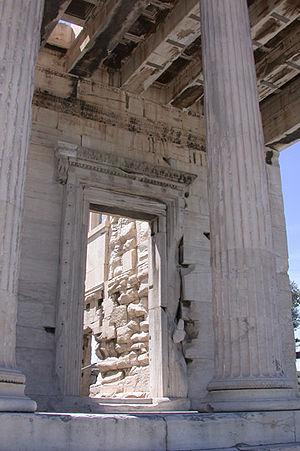
L’Érechthéion est un ancien temple grec d’ordre ionique situé sur l'acropole d'Athènes, au nord du Parthénon. C’est le dernier monument érigé sur l’Acropole avant la fin du Vᵉ siècle av. J.-C. et il est renommé pour son architecture à la fois élégante et inhabituelle.